Finsbury Square

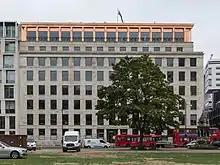
University of Liverpool in London, 33 Finsbury Square

In 1777 Finsbury Square was laid out as a planned quadrangle of terraced town houses surrounding a central garden. Beginning in the late 19th century, the houses began to be demolished to make way for large-scale commercial properties.